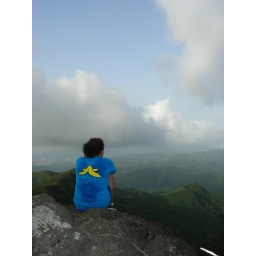
at the highest point in El Yunque, the cloud forest